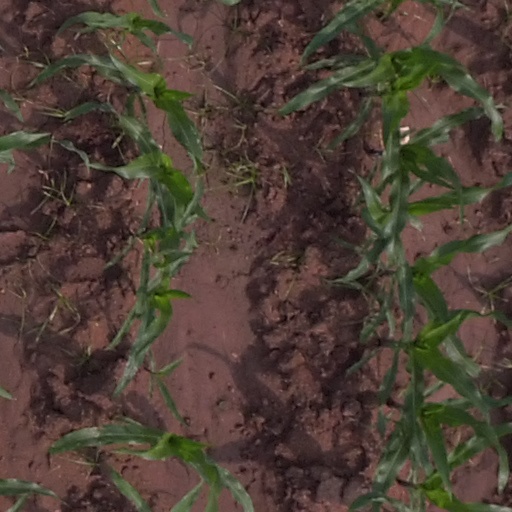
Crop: maize; corn